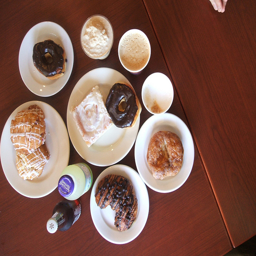
A table filled with plates of donuts next to beverages.
Several plates of pastries are arranged in a circle untouched with a small empty bowl in the mix.
Danishes, doughnuts, and different types of drinks on a wooden table.
A variety of desserts sit on plates on a table.
Sweet treats rest temptingly on round, white plates as two bottles of beverage are nestled among them.